Cycling in Munich

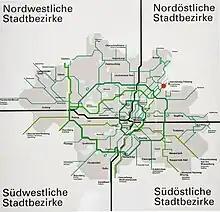
Map of Munich's cycling network

Munich's cycling network totals more than in length, a figure more than 50% of the total length of Munich's road network. The city has 212 one-way streets which are open in both directions to cyclists (i.e. contraflow). There are also dedicated (bicycle streets) where motor vehicles are limited to and where cyclists are allowed to use the full width of the road.